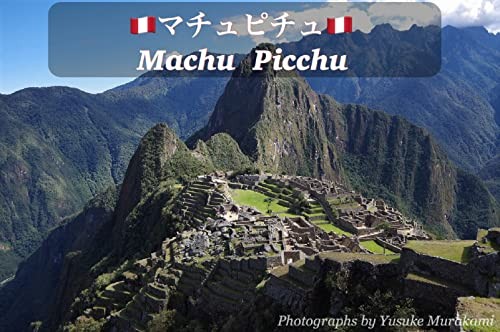
Landmark: Machu Picchu